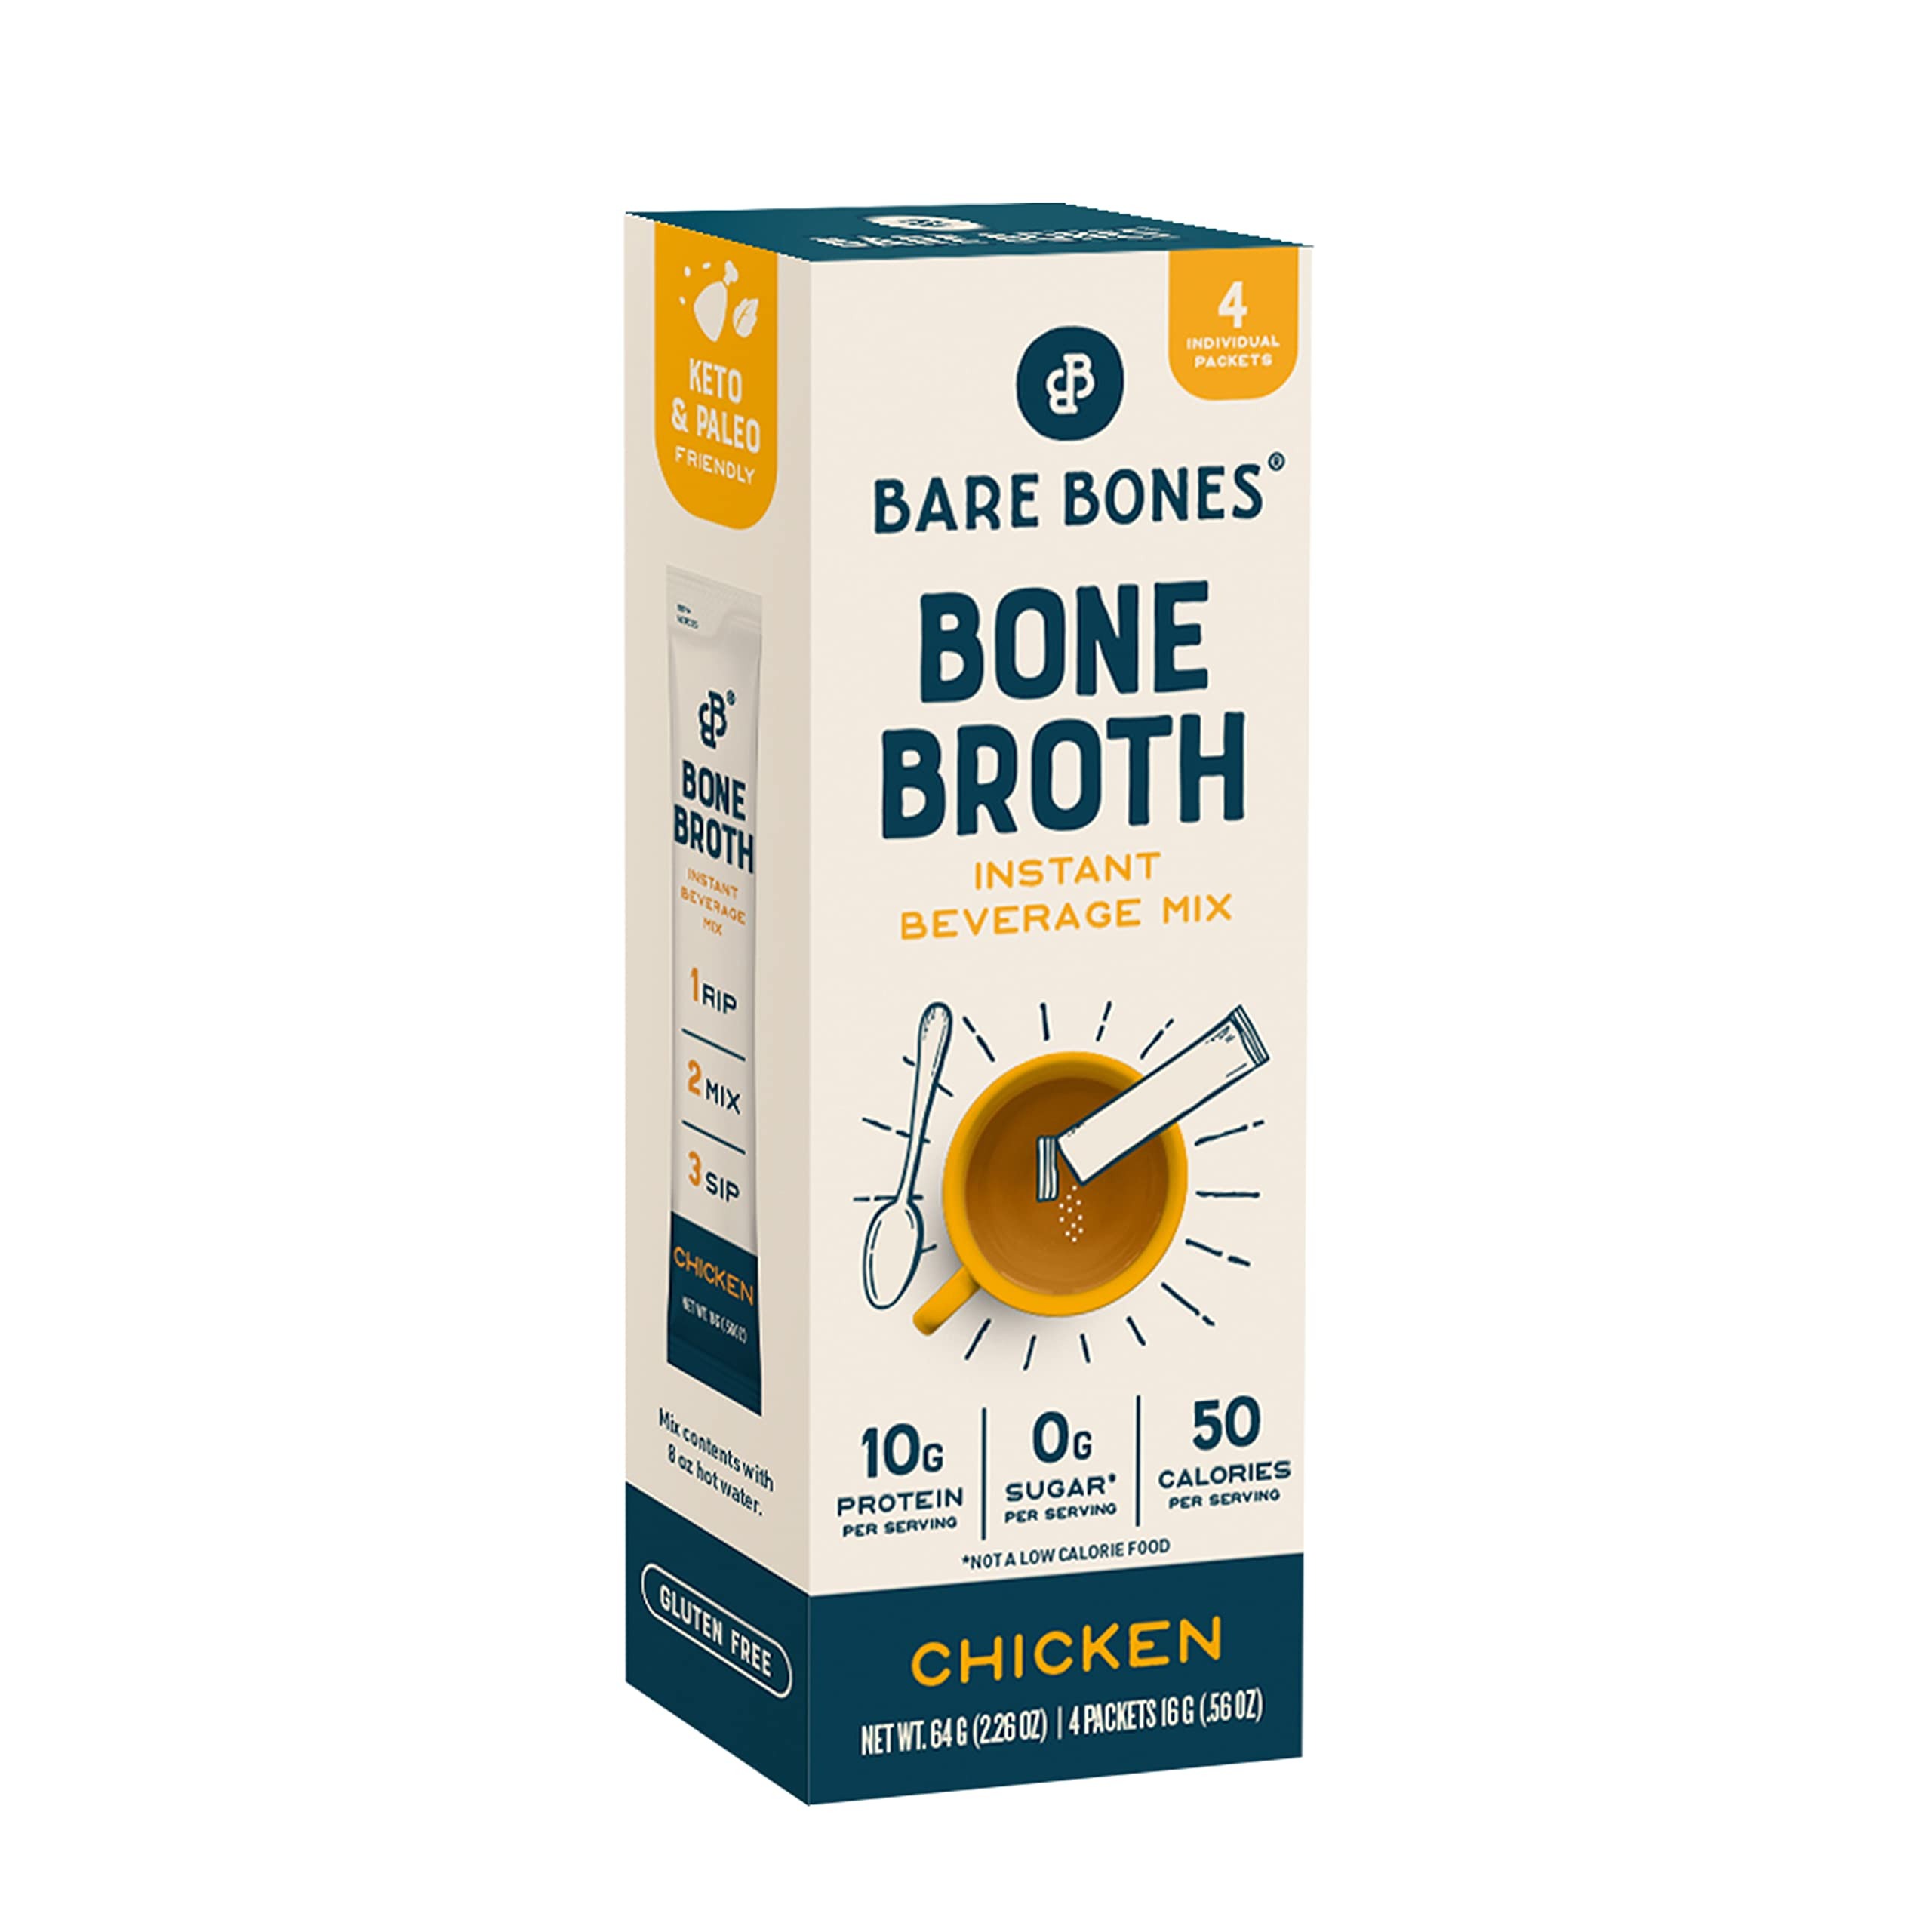
Item Name: Bare Bones Bone Broth Instant Powdered Beverage Mix, Chicken, Pack of 4, 15g Sticks, 10g Protein, Keto & Paleo Friendly
Value: 2.26
Unit: Ounce

Price: 7.26